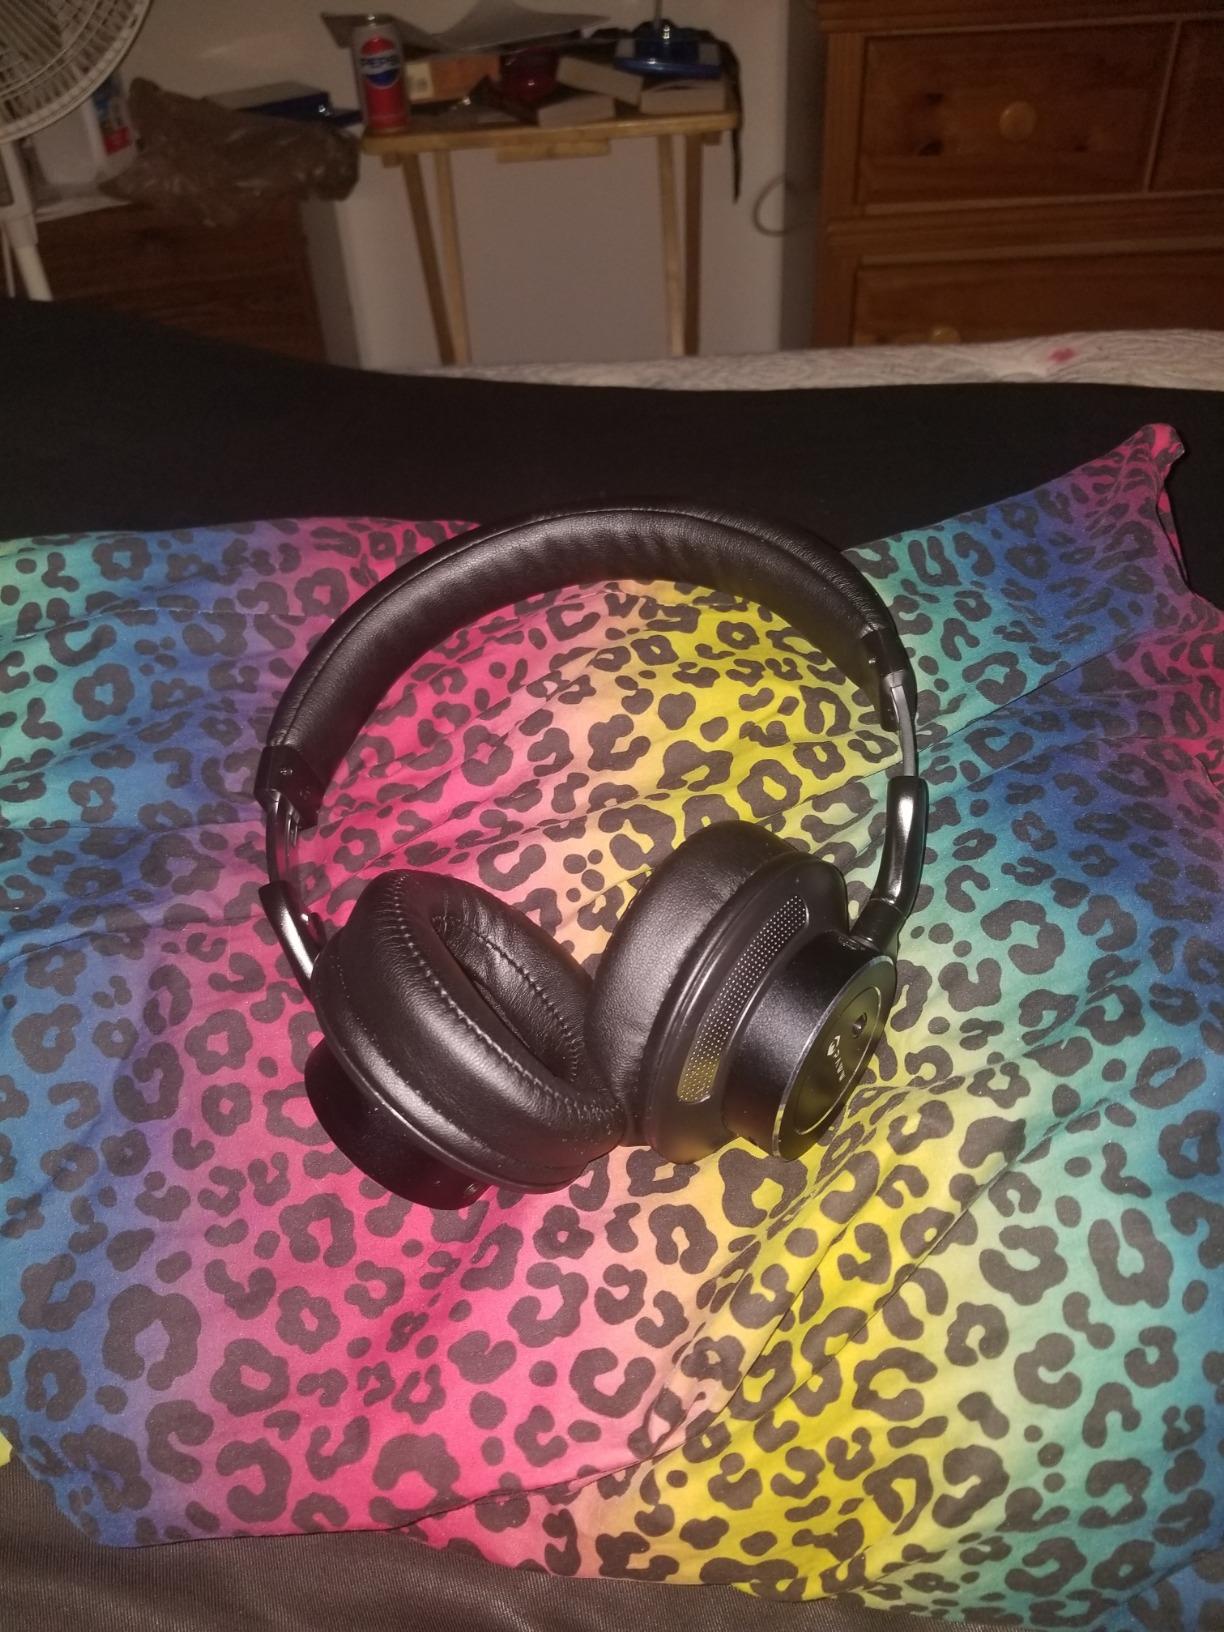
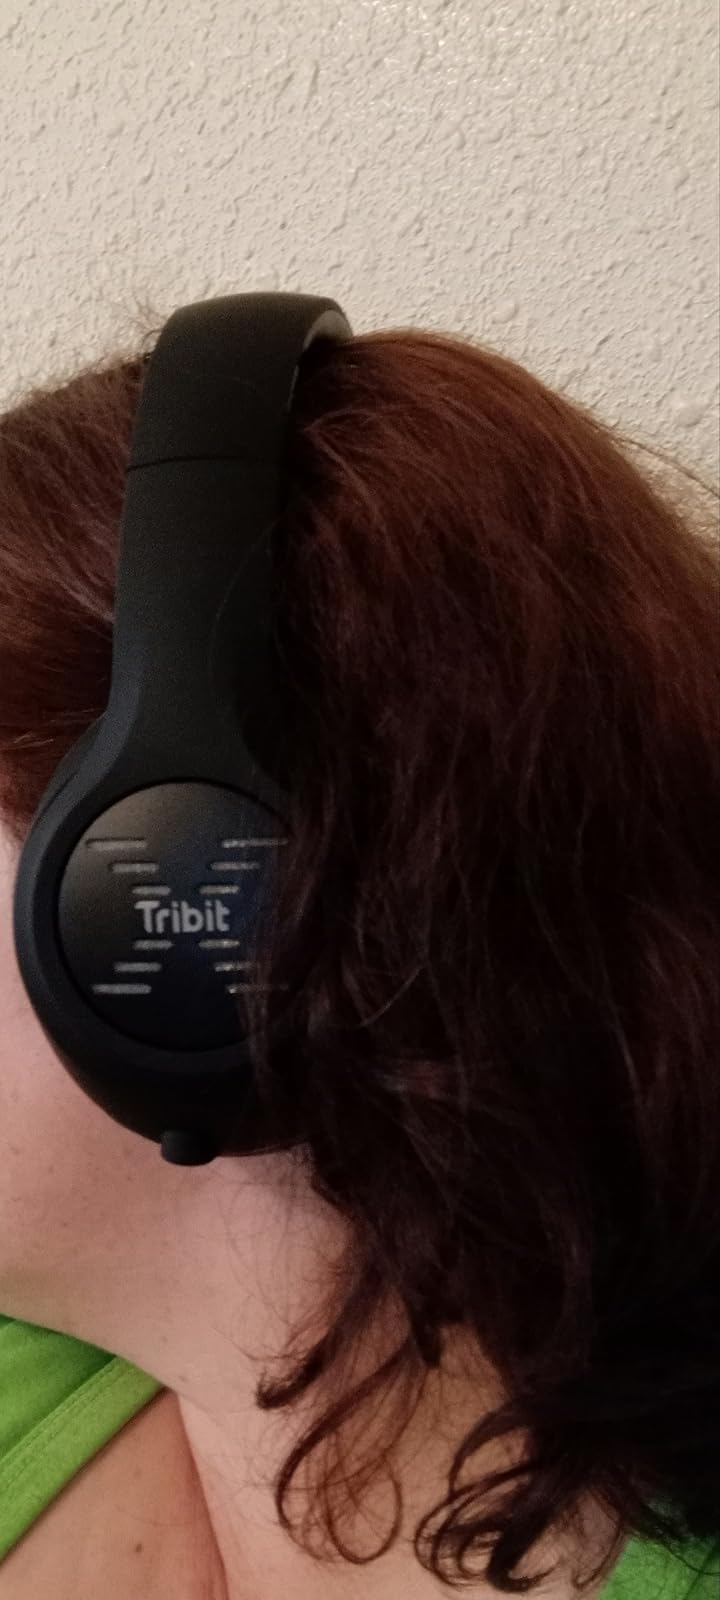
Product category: headphones
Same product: no